Rear flank downdraft

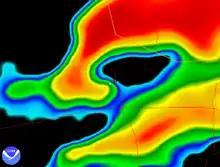
A classic hook echo, indicating the presence of a rear flank downdraft (and in this case, a tornado). The tornado associated with this echo was part of the May 2003 tornado outbreak sequence.

Rear-flank downdrafts have a well-established association with hook echoes. Firstly, the initial rear flank downdraft is air from aloft transported down to the surface by colliding and mixing with the storm. Secondly, hook echoes form through advection of precipitation from the rear of the main echo around the region of strong updraft. Thus, precipitation loading and evaporation cooling induced by the hook echo can enhance the downdraft. Some observations showed the presence of an enhanced downdraft in the vicinity of the strongest low-level rotation, behind the main storm updraft.